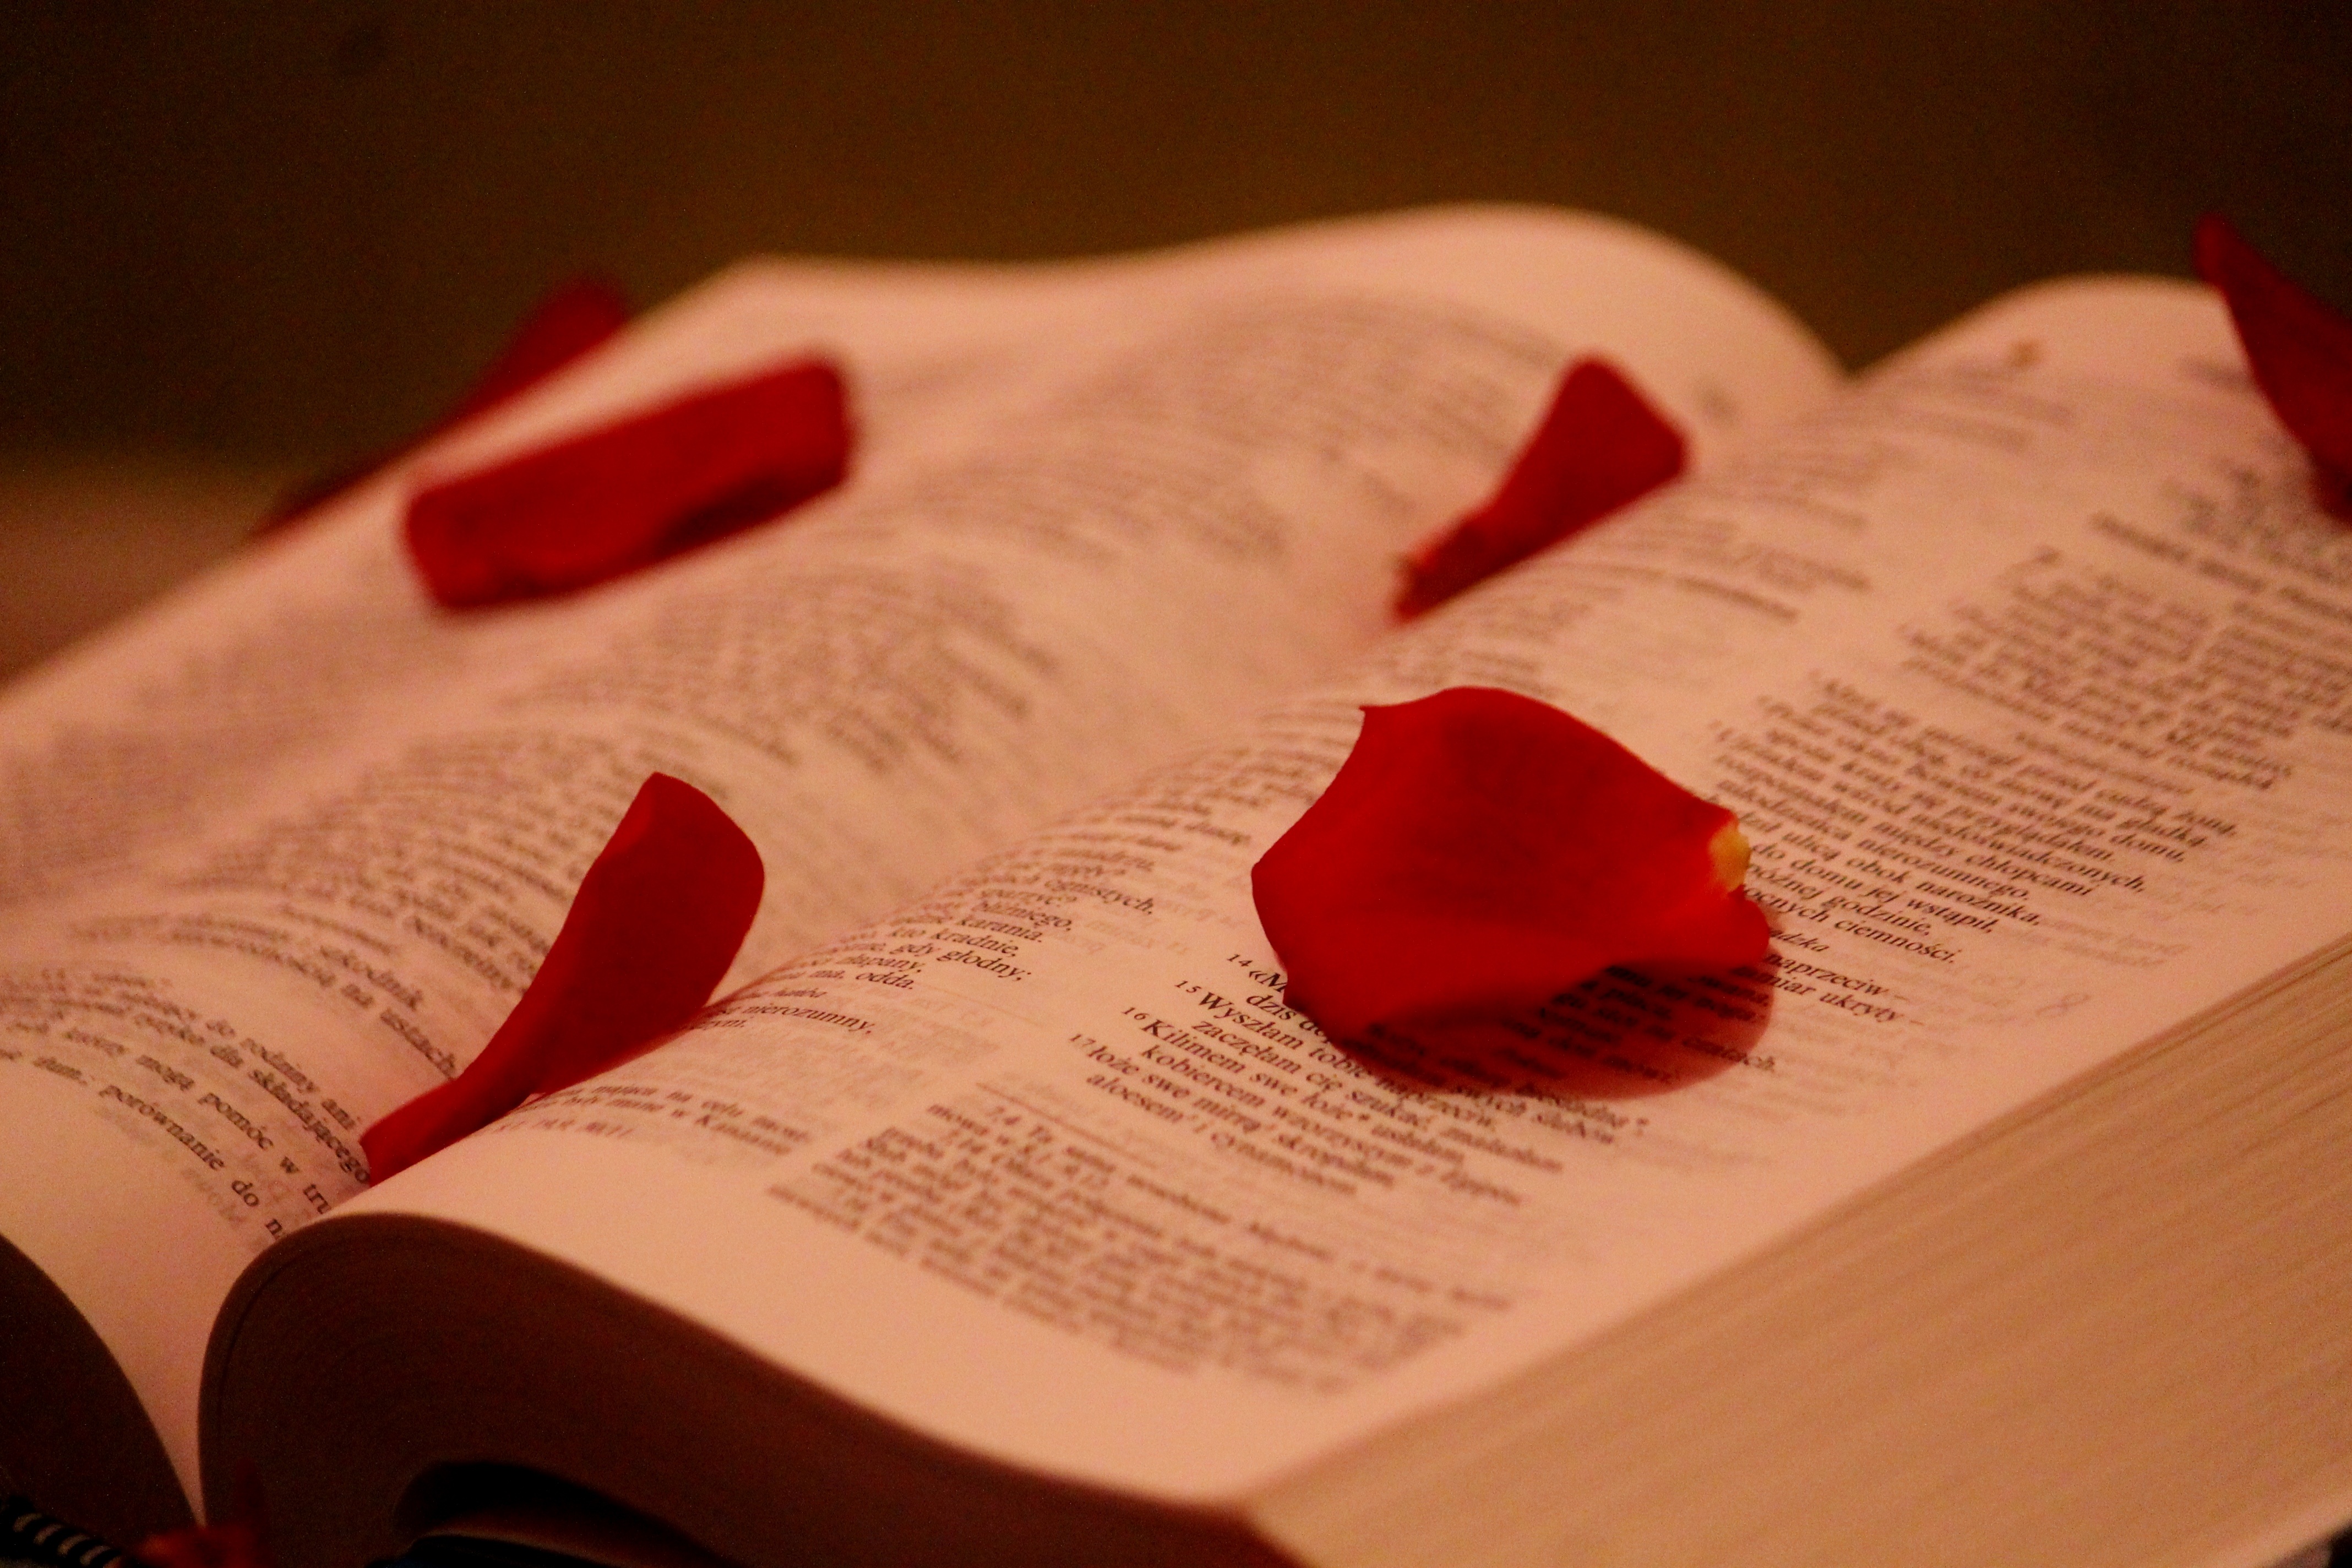
writing, hand, flower, petal, love, heart, rose, red, color, pink, paper, close up, human body, art, organ, shape, rose petals, emotion, god, valentine's day, the scriptures